José Saramago

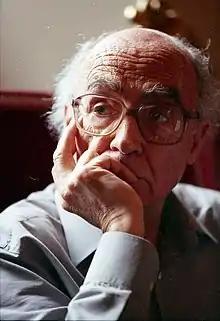
José Saramago in 1999.

Saramago did not achieve widespread recognition and acclaim until he was sixty, with the publication of his fourth novel, "Memorial do Convento" (1982). A baroque tale set during the Inquisition in 18th-century Lisbon, it tells of the love between a maimed soldier and a young clairvoyant, and of a renegade priest's heretical dream of flight. The novel's translation in 1988 as "Baltasar and Blimunda" (by Giovanni Pontiero) brought Saramago to the attention of an international readership. This novel won the Portuguese PEN Club Award.